Radek Vondráček

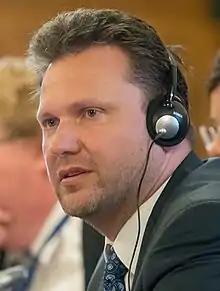

Radek Vondráček (born 30 December 1973) is a Czech lawyer and politician who has served as President of the Chamber of Deputies of the Czech Republic since November 2017. He previously served as First Deputy President of the Chamber of Deputies from January 2017 to October 2017. Vondráček was first elected Member of the Chamber of Deputies (MP) in 2013 and again re-elected at the October 2017 election. Vondráček is member of the movement ANO 2011 which is by far the strongest political party in the Czech Republic since the parliamentary election of 21 October 2017.